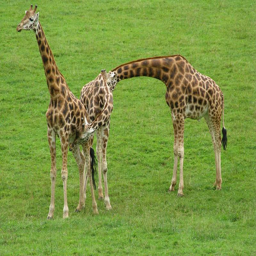
A group of giraffe standing on top of a lush green field.
three giraffes in the grass touching each other
Three giraffes are grooming each other in a field
a family of of giraffes grazing on a grassy lawn.
a number of giraffs in a field of grass